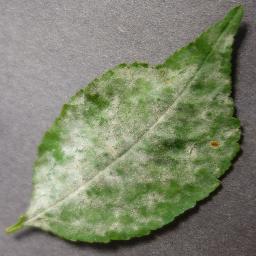
Label: Cherry___Powdery_mildew